Answer in natural language. Which object is closer to framed monochromatic wall decor painting (highlighted by a red box), bluegrey rectangular table (highlighted by a blue box) or gray rectangle sofa (highlighted by a green box)? Choose between the following options: bluegrey rectangular table (highlighted by a blue box) or gray rectangle sofa (highlighted by a green box)
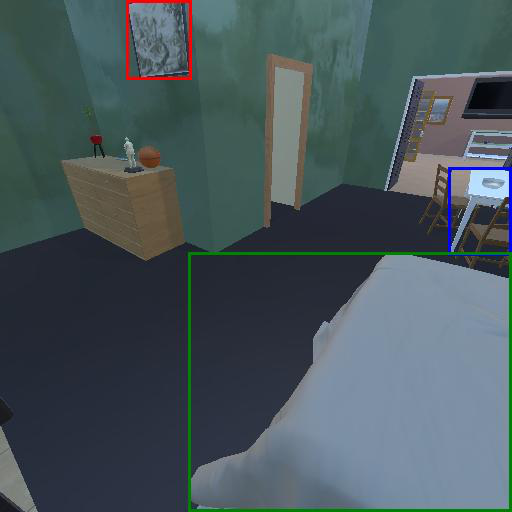
<answer>gray rectangle sofa (highlighted by a green box)</answer>